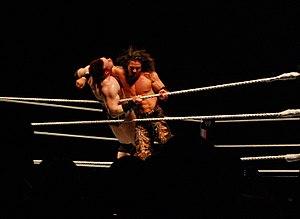
John Randall Hennigan, plus connu sous le pseudonyme de John Morrison, est un catcheur américain. Il travaille actuellement à la World Wrestling Entertainment, dans la division SmackDown, où il catche en équipe avec The Miz.